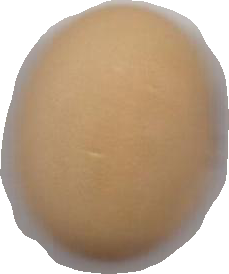
Variety: Anjasmoro